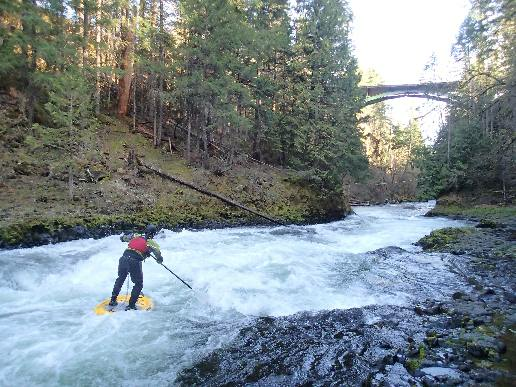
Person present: Yes